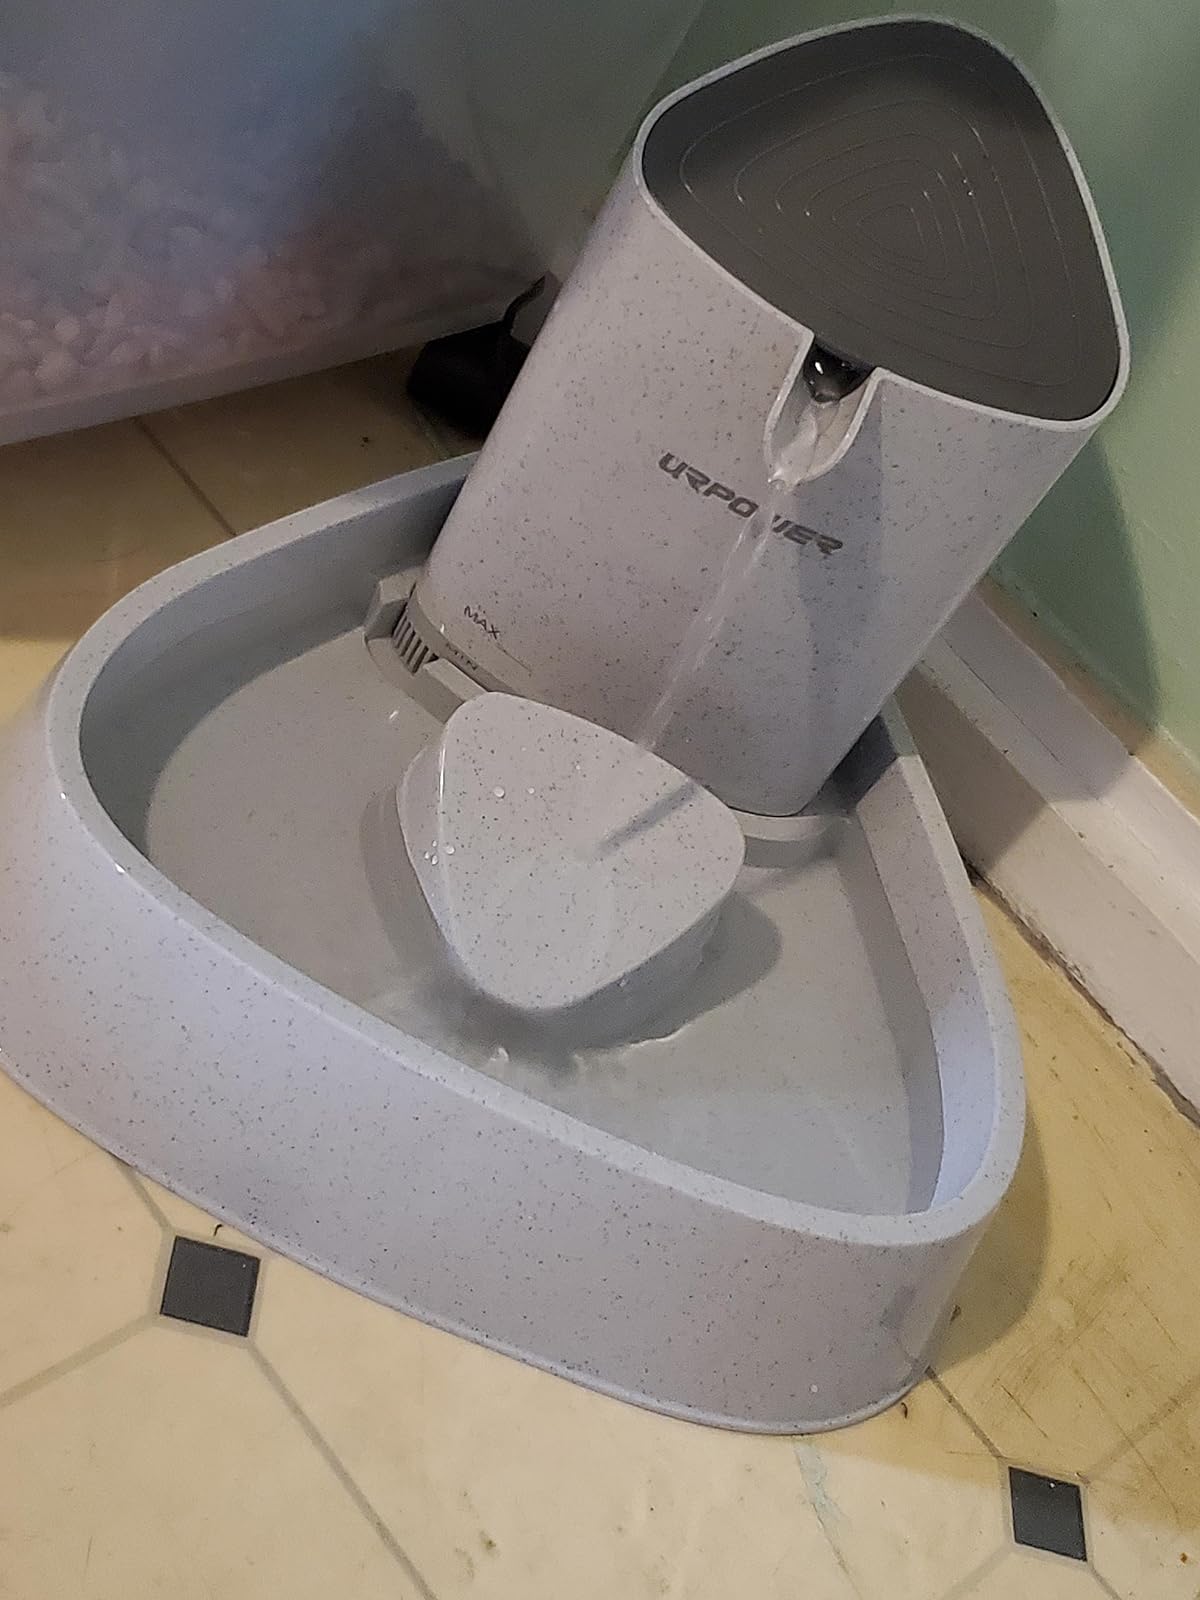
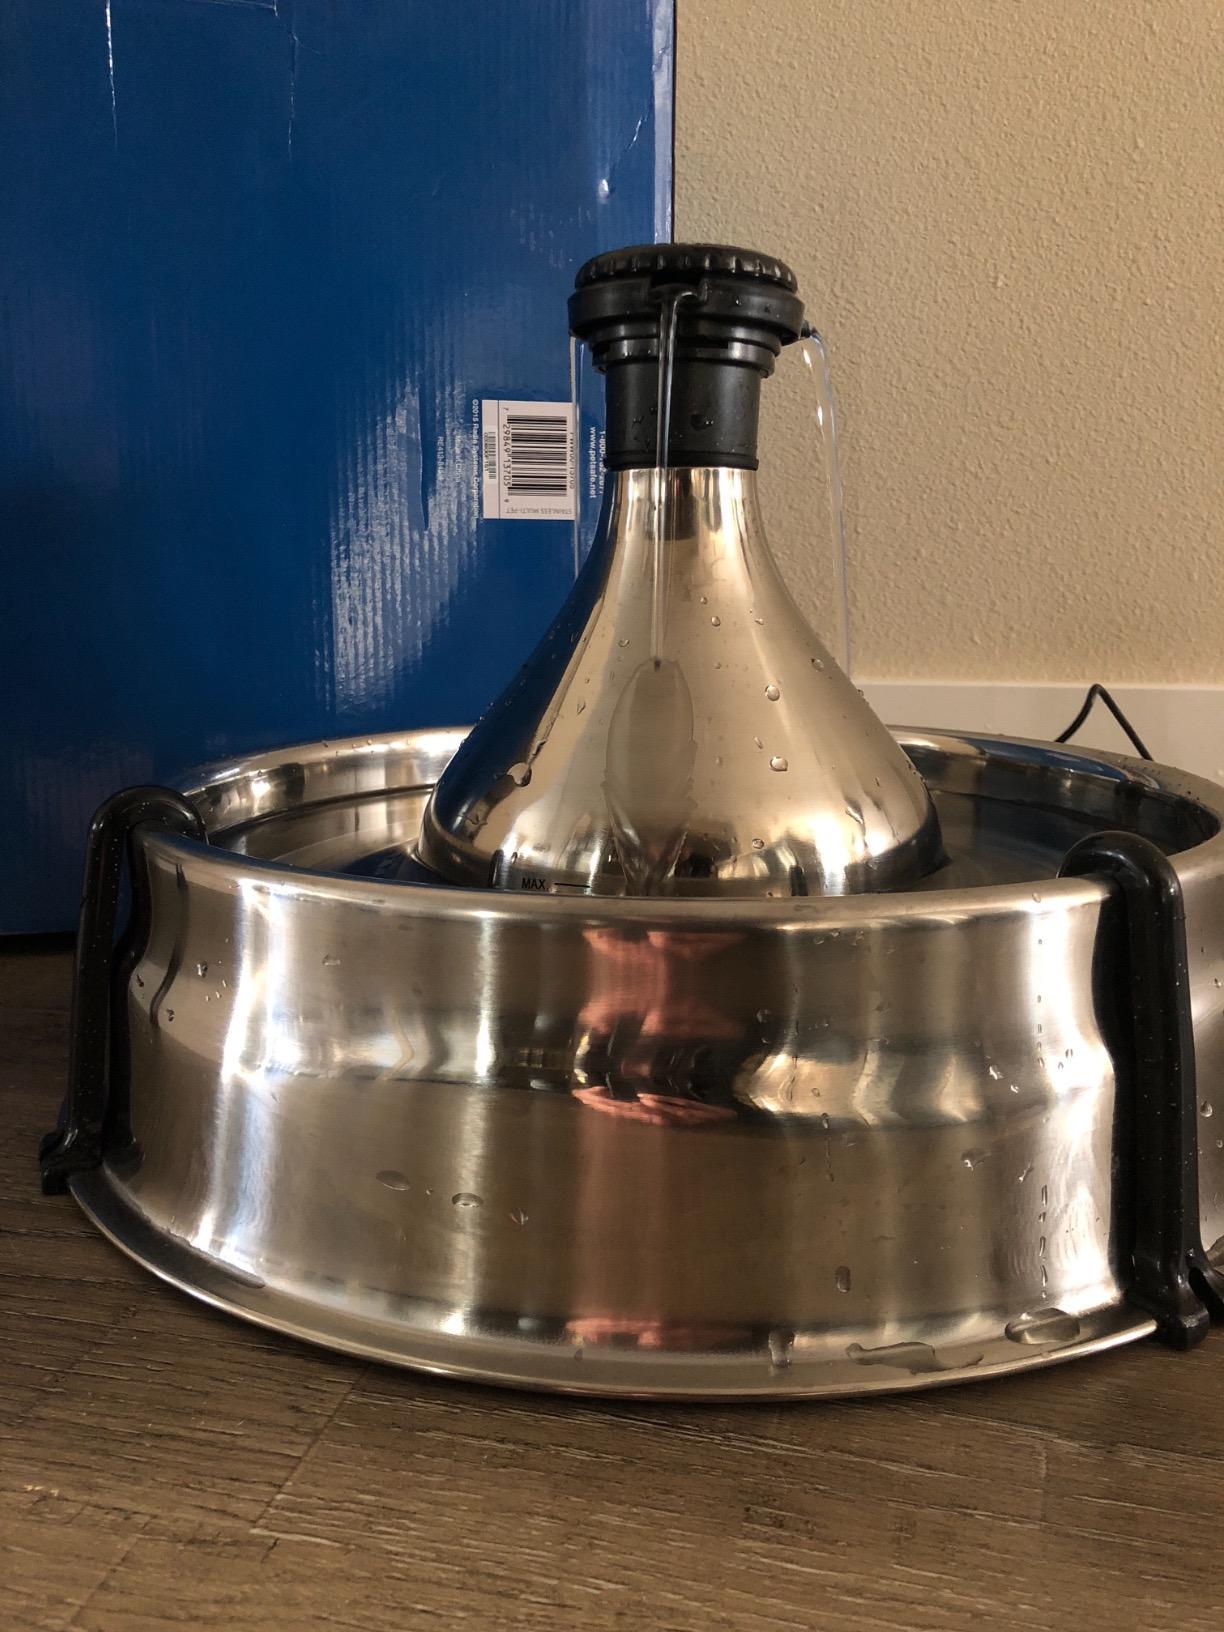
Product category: items_bowl
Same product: no